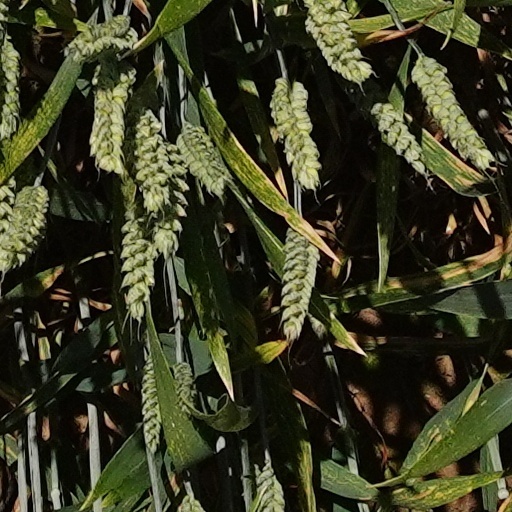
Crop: wheat